Badnjak (Croatian)

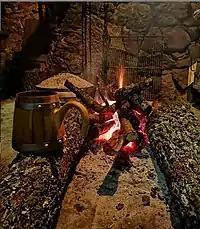
Lighting the badnjak logs in Drniš, with the traditional "bukar" filled with wine

There are many interpretations for the meaning of the badnjak, but scholars agree that it is a remnant of pagan Indo-European times that has adapted to Christianity. Today, the festive kindling of the log commemorates the fire that—according to folk tradition—the shepherds of Bethlehem built in the cave where Jesus Christ was born, to warm the baby Jesus and his mother Mary throughout the night. The badnjak may also be seen as a symbol of the cross upon which Christ was crucified, the warmth of its fire symbolizing the salvation which, in the Christian belief, the crucifixion made possible for mankind. As the log burned and turned into ashes, it symbolized Christ's resurrection and his triumph over sin. Scholars regard the tradition as inherited from the old Slavic religion, where Christians began referring to the celebration of Christmas as the Feast of Lights. They interpret the badnjak as an incarnation of the spirit of vegetation, and as a divinity who dies by burning to be reborn, to whom sacrifices and prayers were offered for the fertility of fields, the health and happiness of the family, in which the rekindling of the hearth-fire symbolizes its importance and center of family life throughout many generations. In some parts, some people focus more on the cult of their dead, where they equate the burning fire to their departed family members.